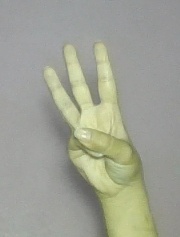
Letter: thaa